Mabinogion

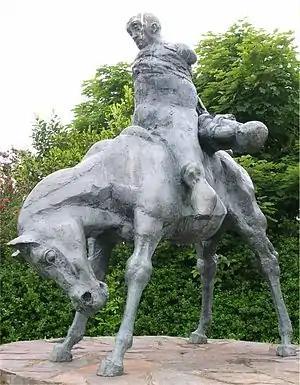
"The Two Kings" (sculptor Ivor Roberts-Jones, 1984) near Harlech Castle, Wales. Bendigeidfran carries the body of his nephew Gwern.

Lady Charlotte Guest's work was helped by the earlier research and translation work of William Owen Pughe. The first part of Charlotte Guest's translation of the Mabinogion appeared in 1838, and it was completed in seven parts in 1845. A three-volume edition followed in 1846, and a revised edition in 1877. Her version of the "Mabinogion" was the most frequently used English version until the 1948 translation by Gwyn Jones and Thomas Jones, which has been widely praised for its combination of literal accuracy and elegant literary style. Several more, listed below, have since appeared.